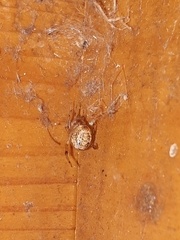
Species: Parasteatoda_tepidariorum